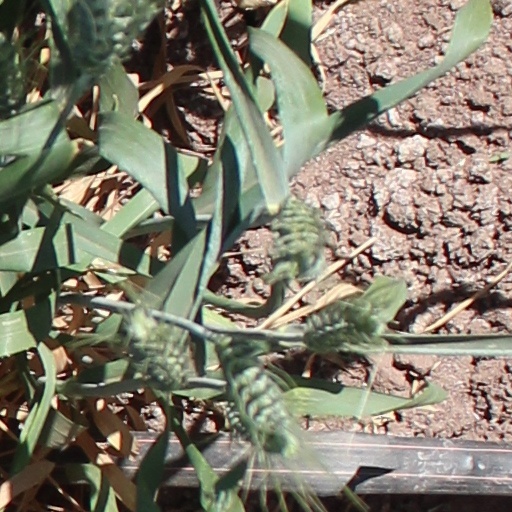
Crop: wheat